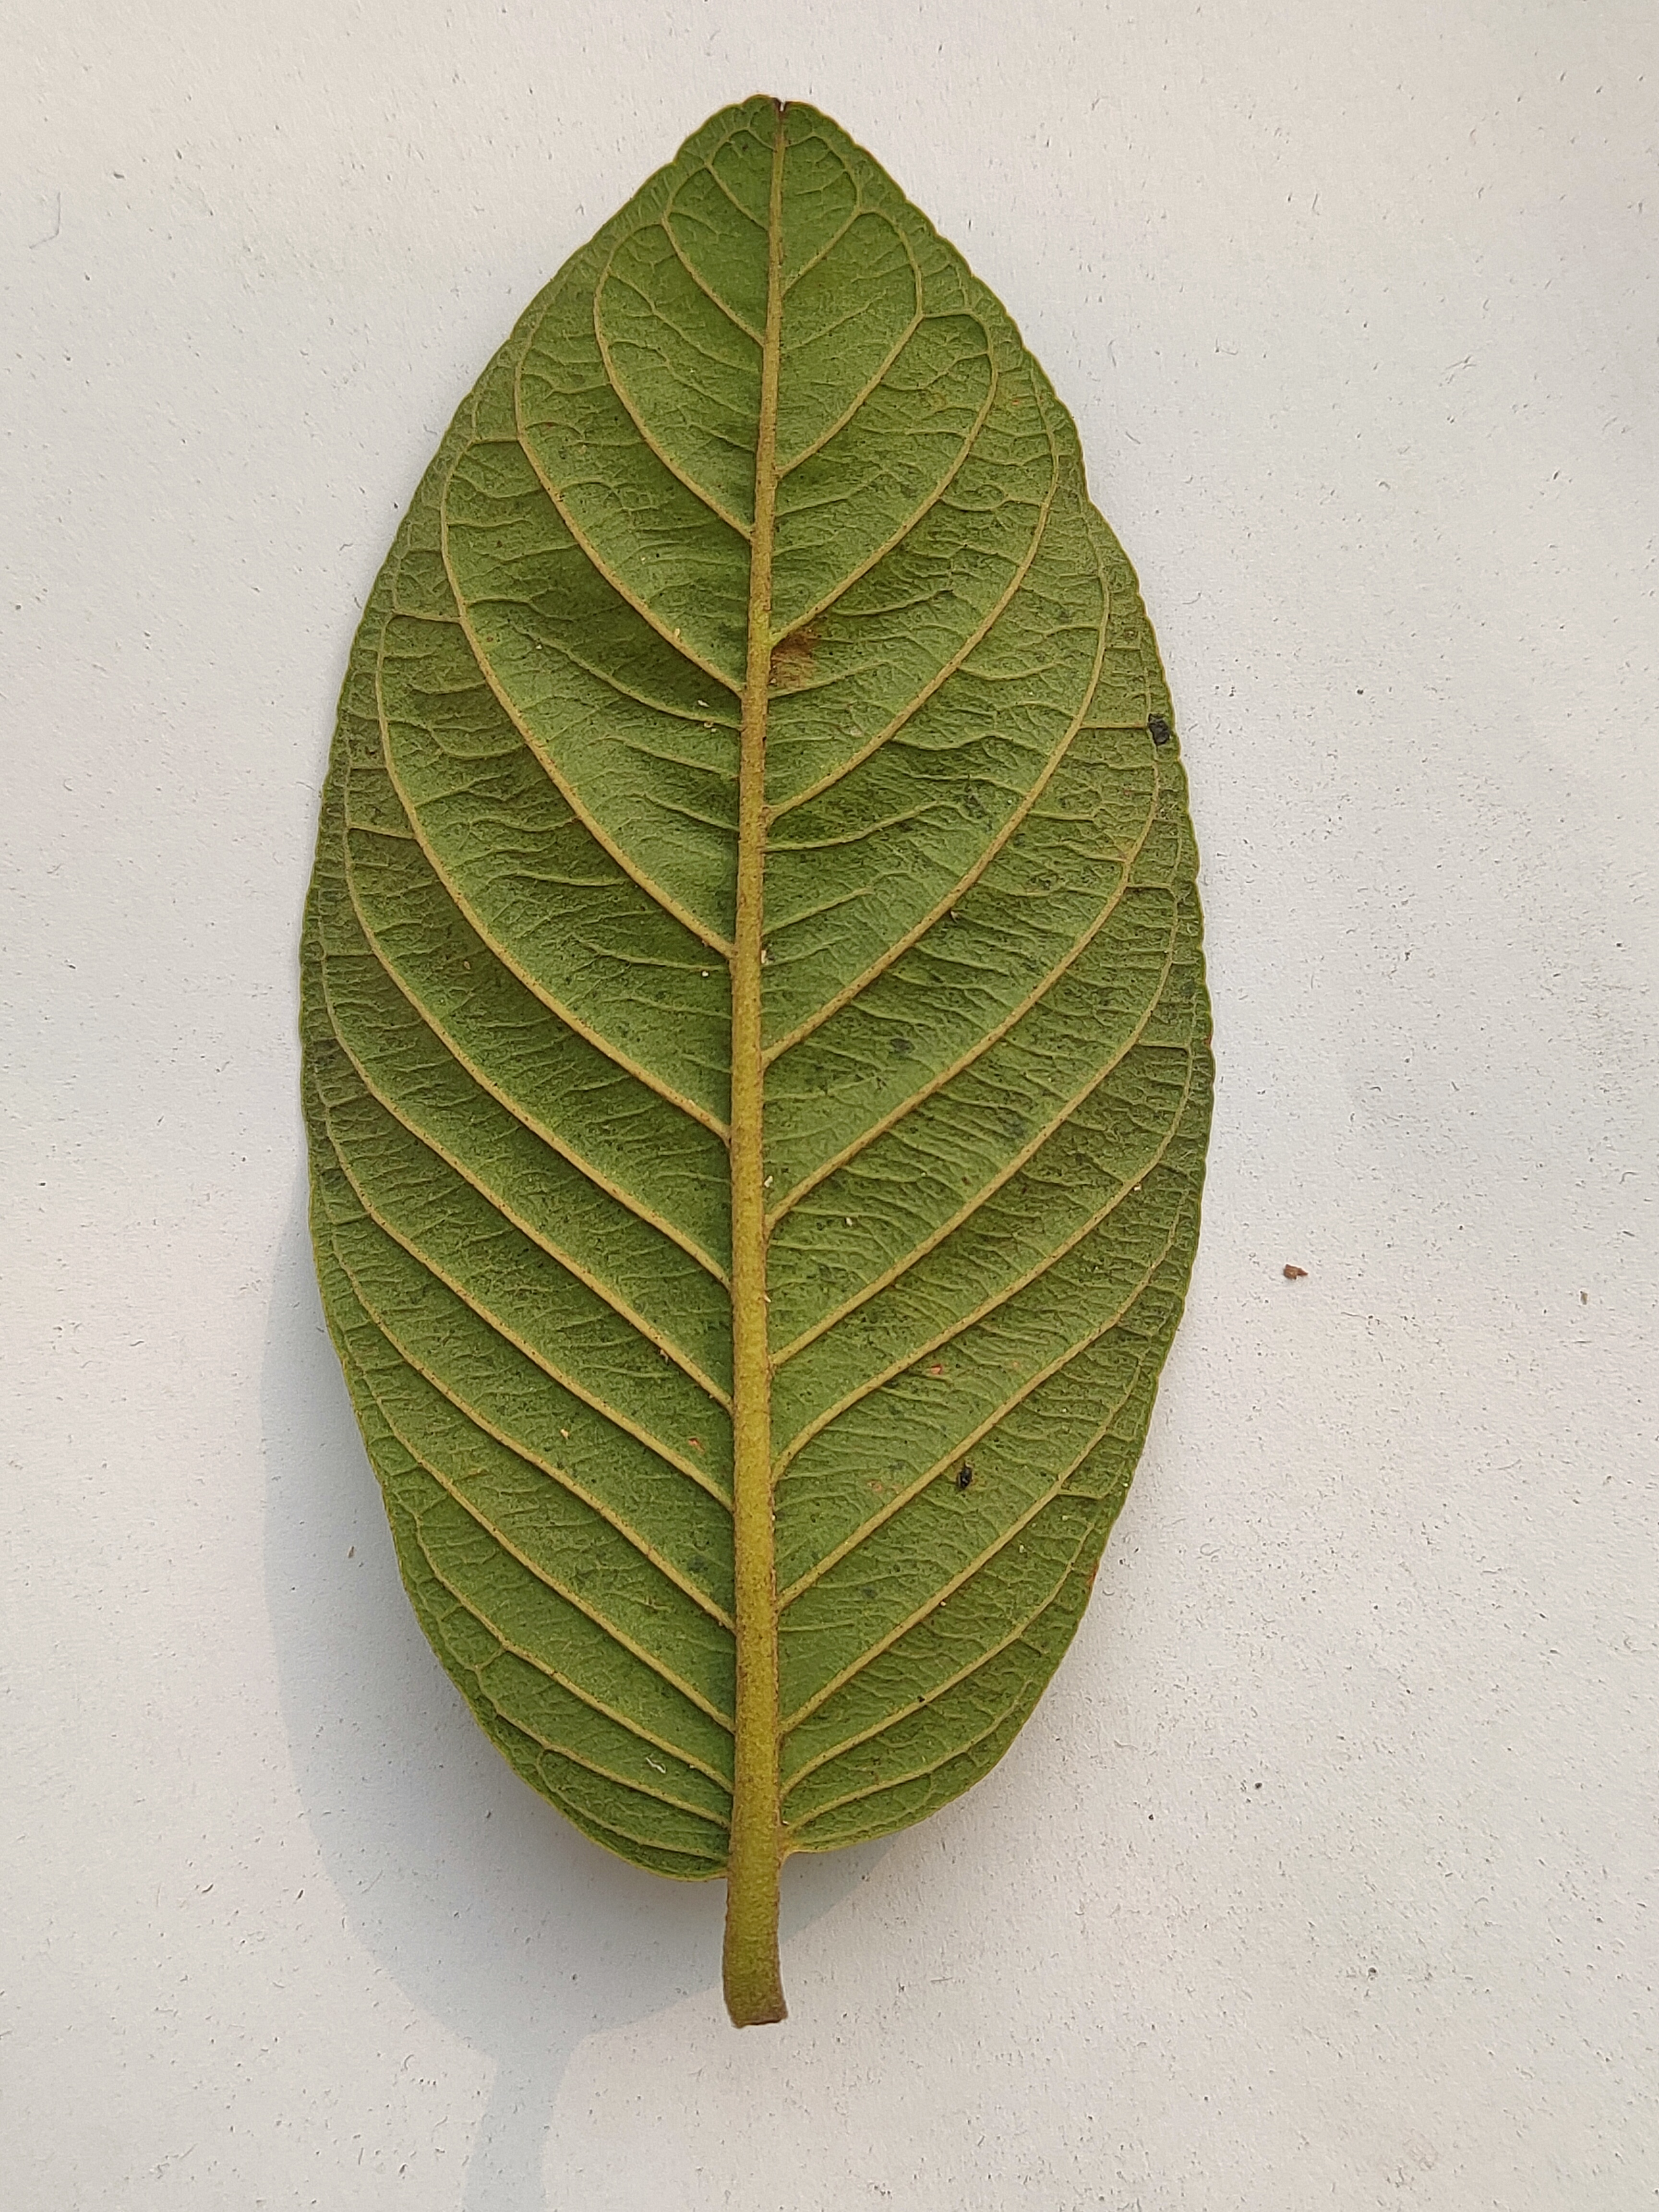
Leaf variety: Guava